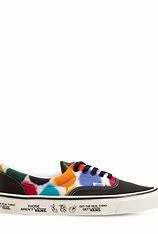
Brand: Vans
Model: Era 95 DX